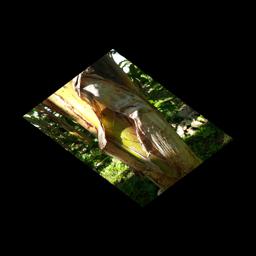
Label: PSEUDOSTEM WEEVIL